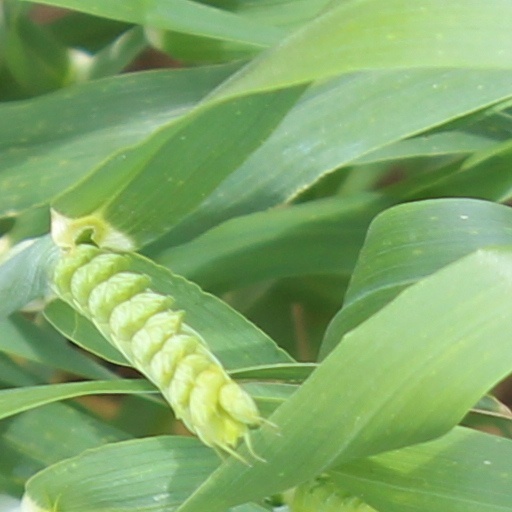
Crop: wheat